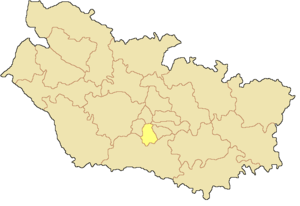
Canton d'Amiens-6 dans le département de la Somme Русский: Кантон Амьен-6 в составе департамента Сомма